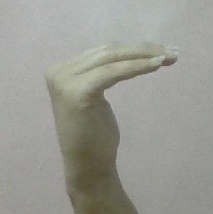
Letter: haa